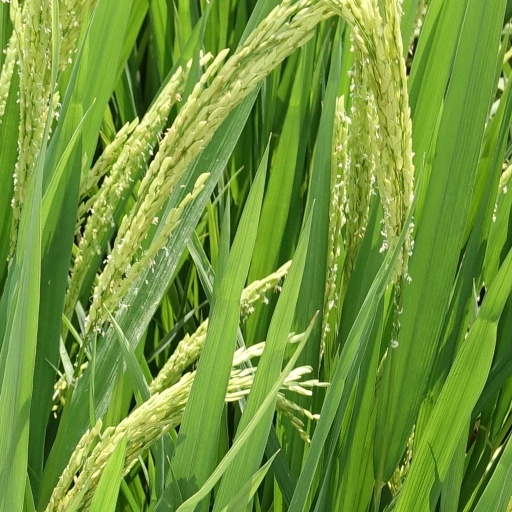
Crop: rice